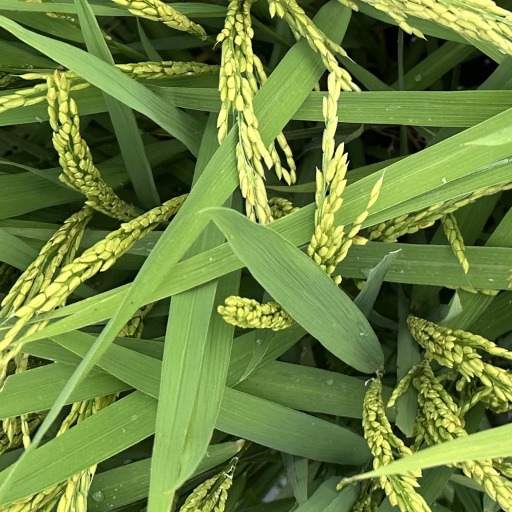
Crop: rice